Wildwood (Semora, North Carolina)

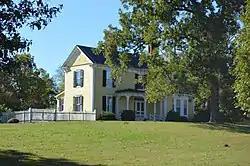
Front of the house

Wildwood, also known as the Monroe Long House and Taylor Long Homeplace, is a historic home located near Semora, Caswell County, North Carolina. It was built in 1893, and is a two-story, frame T-shaped I-house. It has a two-story rear service wing. It sits on a brick foundation and is sheathed in weatherboard. It has Queen Anne and Greek Revival style design elements. Also on the property are a contributing smokehouse (c. 1895) and two original log tobacco barns (c. 1890).